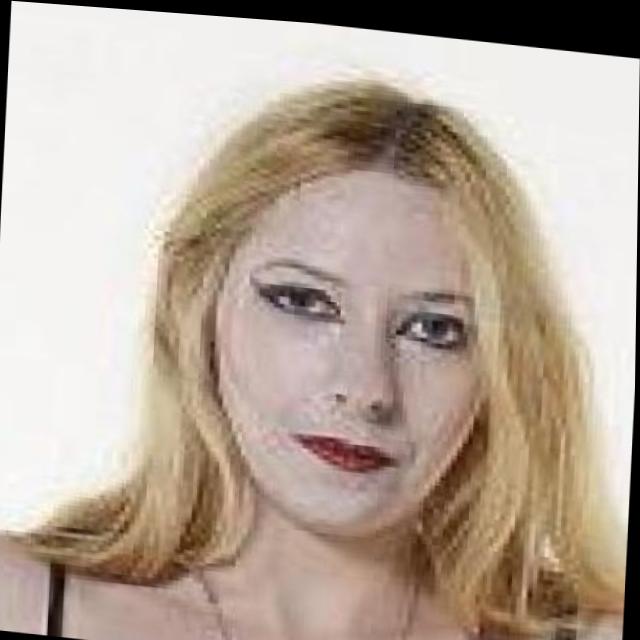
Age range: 21-44